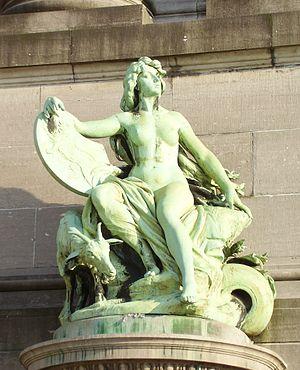
Les Arcades du Cinquantenaire sont un monument érigé à Bruxelles à l'initiative du roi Léopold II, à l'occasion du cinquantième anniversaire de l'indépendance de la Belgique. À leur construction, l'homme politique socialiste Émile Vandervelde les appela « les arcades des mains coupées » en pleine Chambre parlementaire, pour dénoncer le financement des travaux par l'argent du caoutchouc congolais.
La province de Namur est une province de Belgique située en Région wallonne.